Majestic Theatre (Broadway)

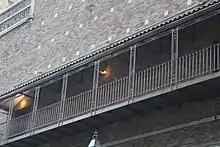
Fire exit gallery outside the Majestic

The Chanin brothers had acquired the Klaman site in May 1925. The Chanins planned to build a hotel on Eighth Avenue and three theaters on the side streets. In March 1926, Krapp filed plans with the New York City Department of Buildings for the hotel and theaters, which were projected to cost $4.5 million. Local news media reported that there would be a large theater on 44th Street and a medium-sized theater and a small theater on 45th Street. The brownstones on the site were razed starting in May, and the site was cleared by the next month. That July, the Chanin brothers received a $7.5 million loan for the four developments from S. W. Straus & Co. Irwin Chanin launched a competition the same month, asking the public to suggest names for the three theaters. The names of the three theaters were announced in December 1926. The large theater became the Majestic; the mid-sized theater, the Royale; and the small theater, the Masque. The following month, the Chanins gave A. L. Erlanger exclusive control over bookings at the three new theaters and their five existing houses.